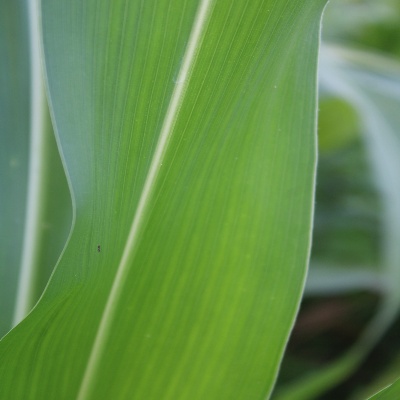
Crop: Maize
Condition: healthy